Jägerstab

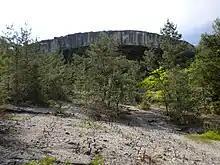
The last remaining arch of Weingut I, one of seven that were completed out of a planned twelve underground factories

The progress achieved by the "Jägerstab" was seen as a success by the German authorities. From February–July 1944, the production of the Fw 190 and Bf 109 fighters increased by 150 per cent.